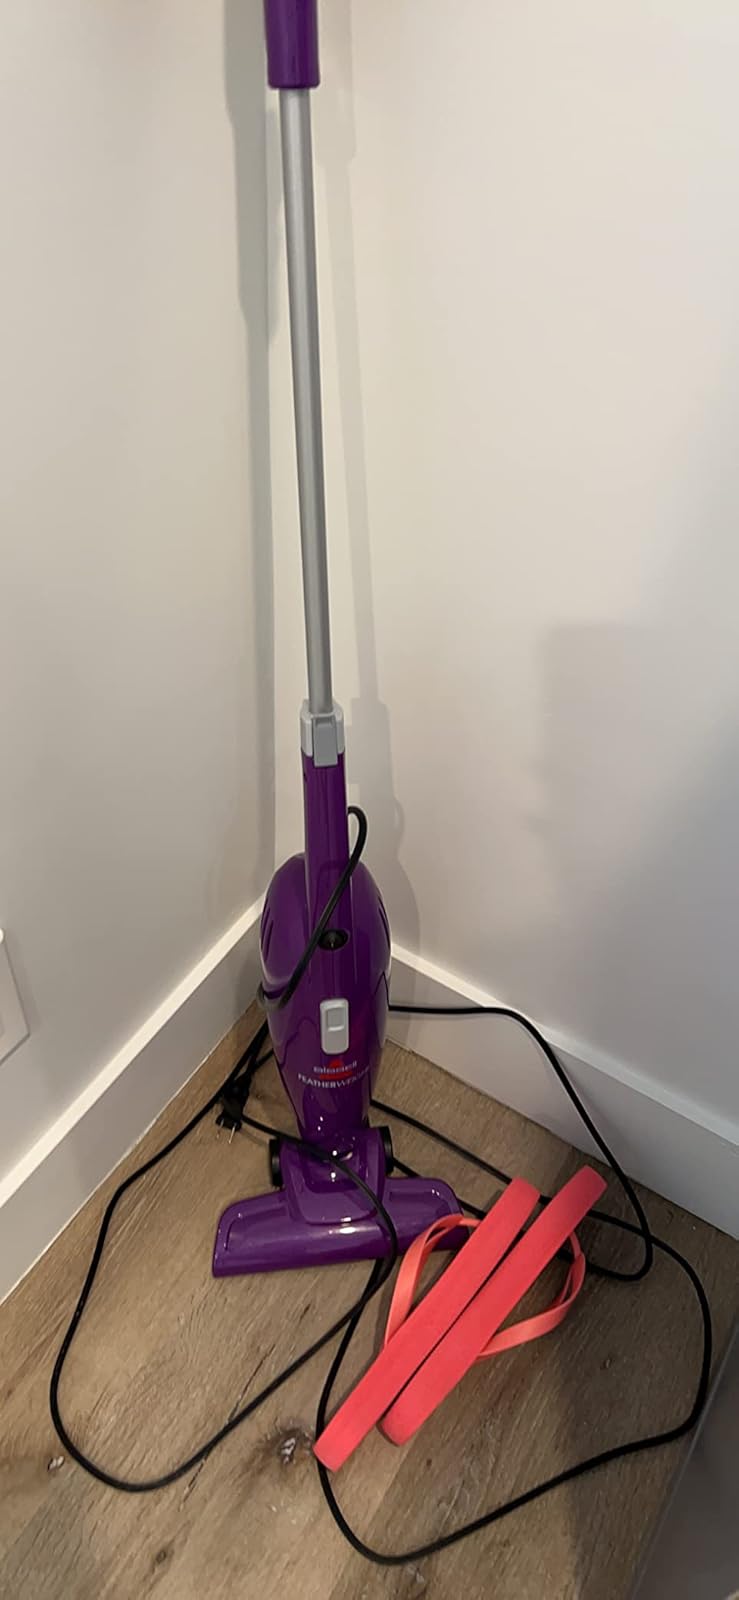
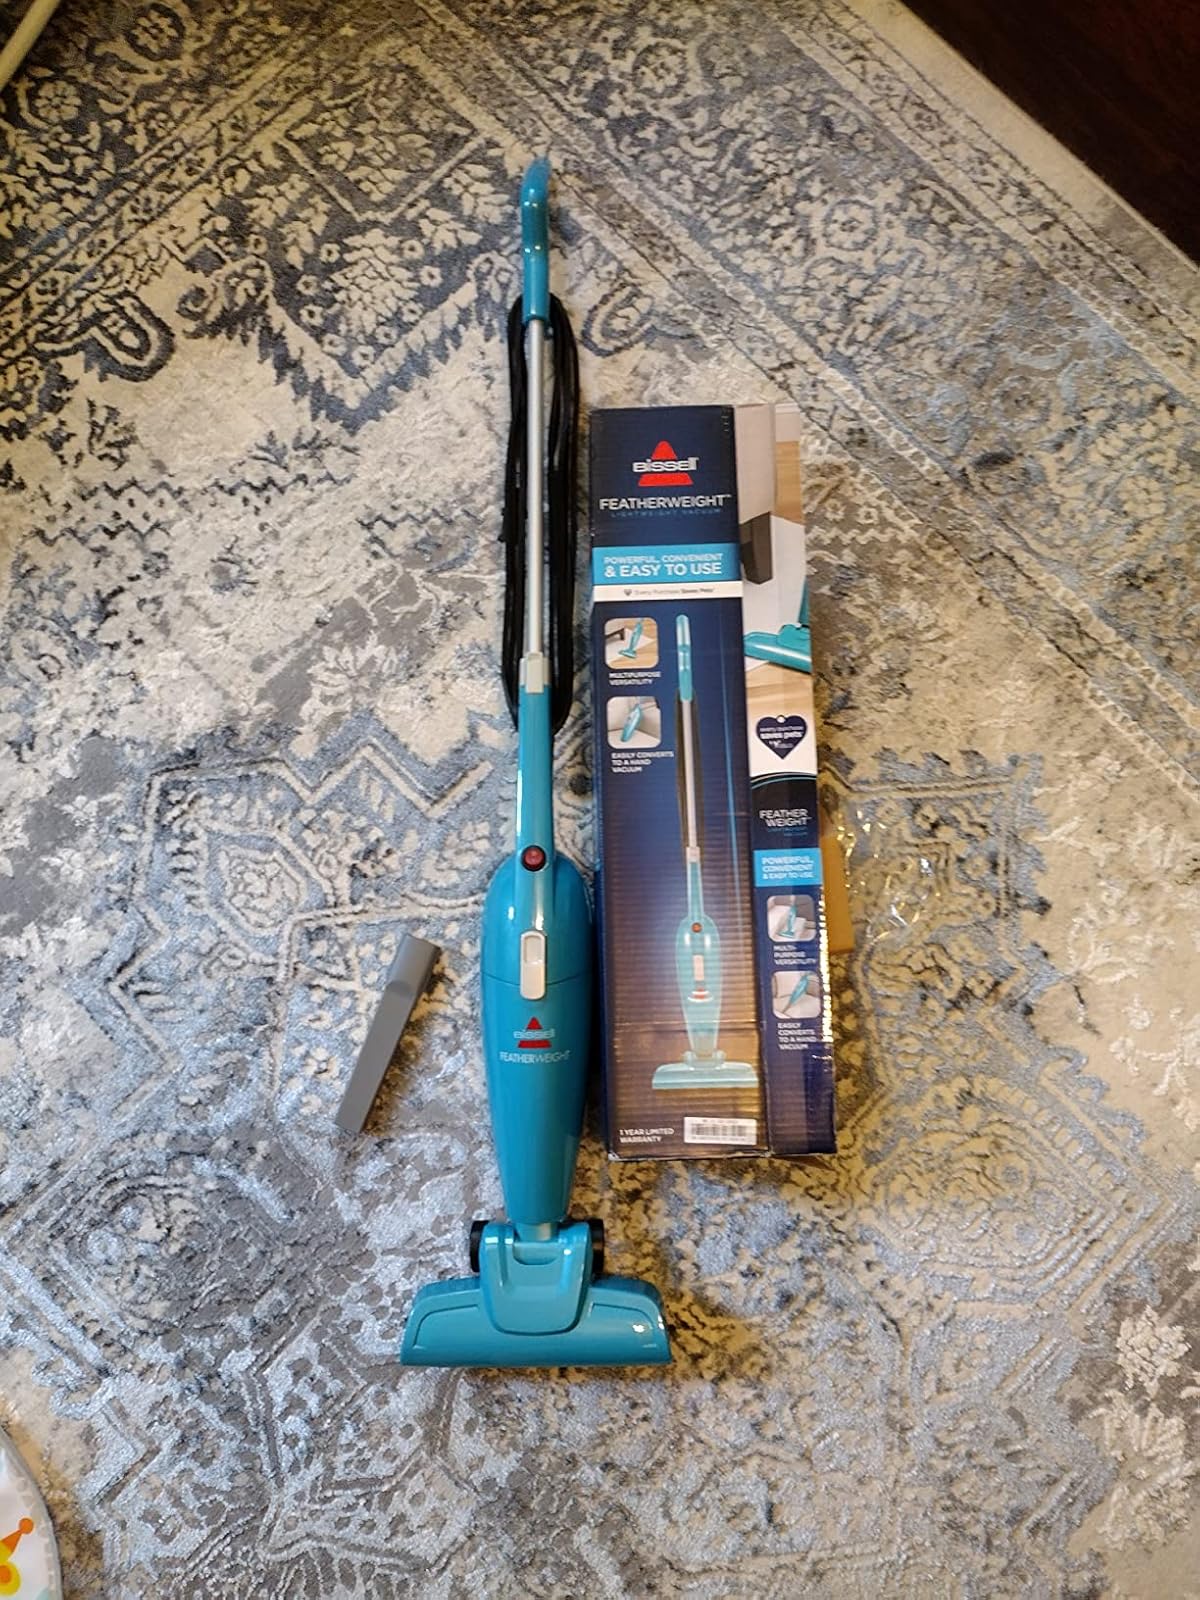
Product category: items_vacuum
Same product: no